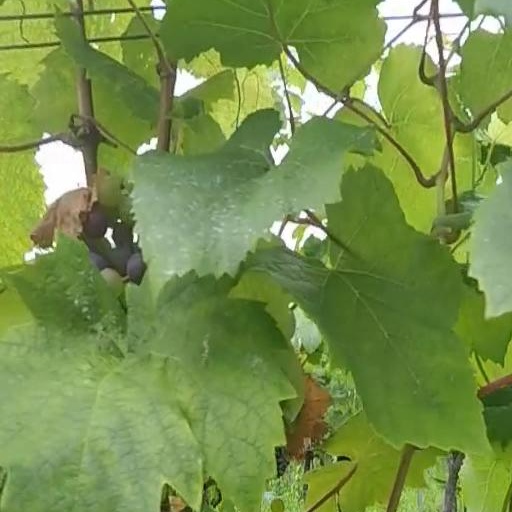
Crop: grape